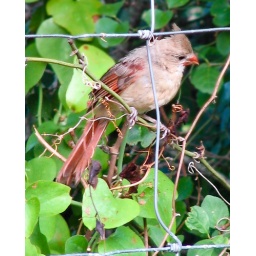
Dozens of cardinals near the bird feeder by my window early this morning